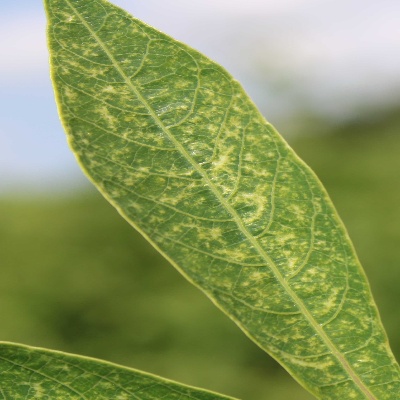
Crop: Cassava
Condition: green mite